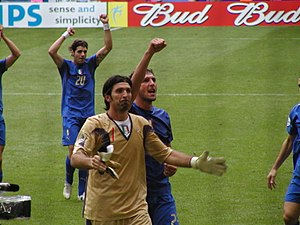
Verdens bedste målmand / Liste over "Verdens bedste målmand"
Gianluigi Buffon - 2003, 2004, 2006 og 2007
Verdens bedste målmand er en fodboldsudmærkelse, som er uddelt årligt siden 1987, valgt af et panel fra International Federation of Football. I 2006 bestod panelet af eksperter fra 89 lande fordelt på 6 kontinenter.